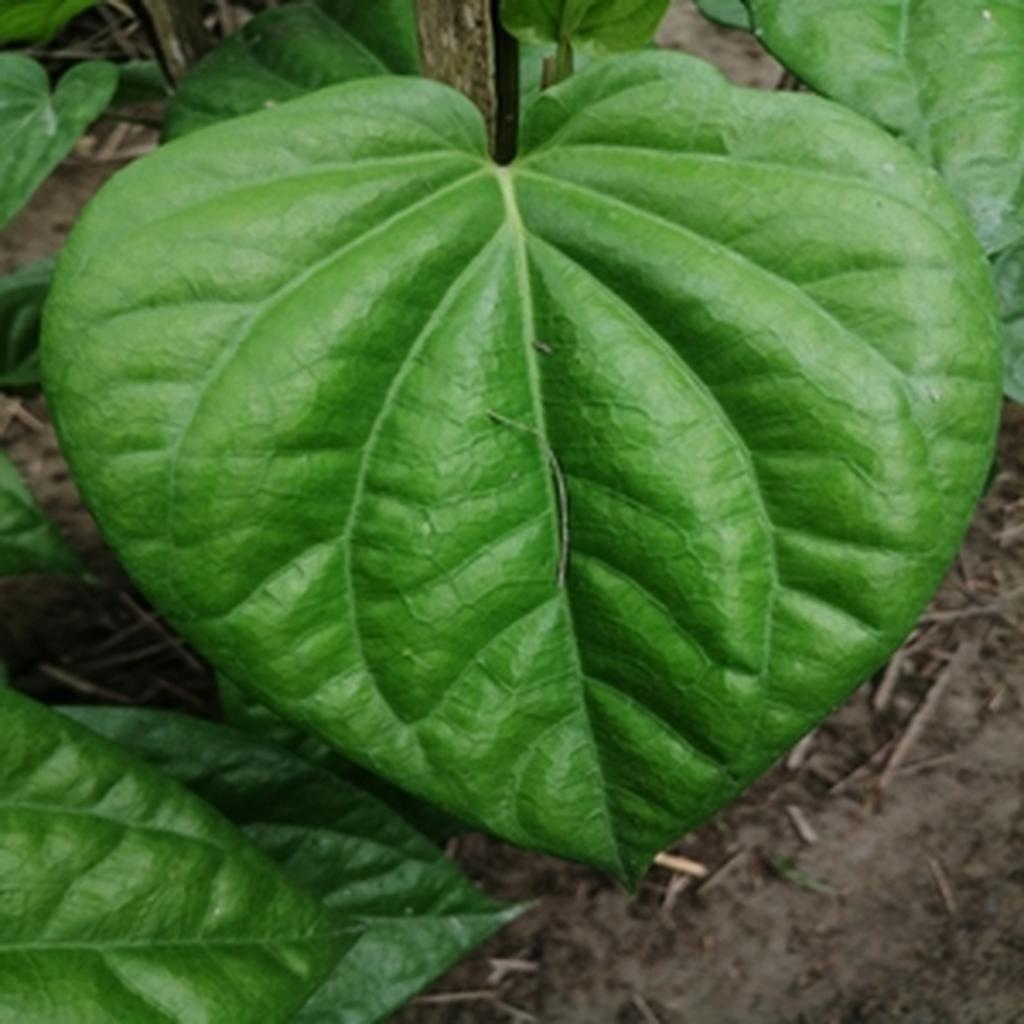
Label: Healthy_Leaf